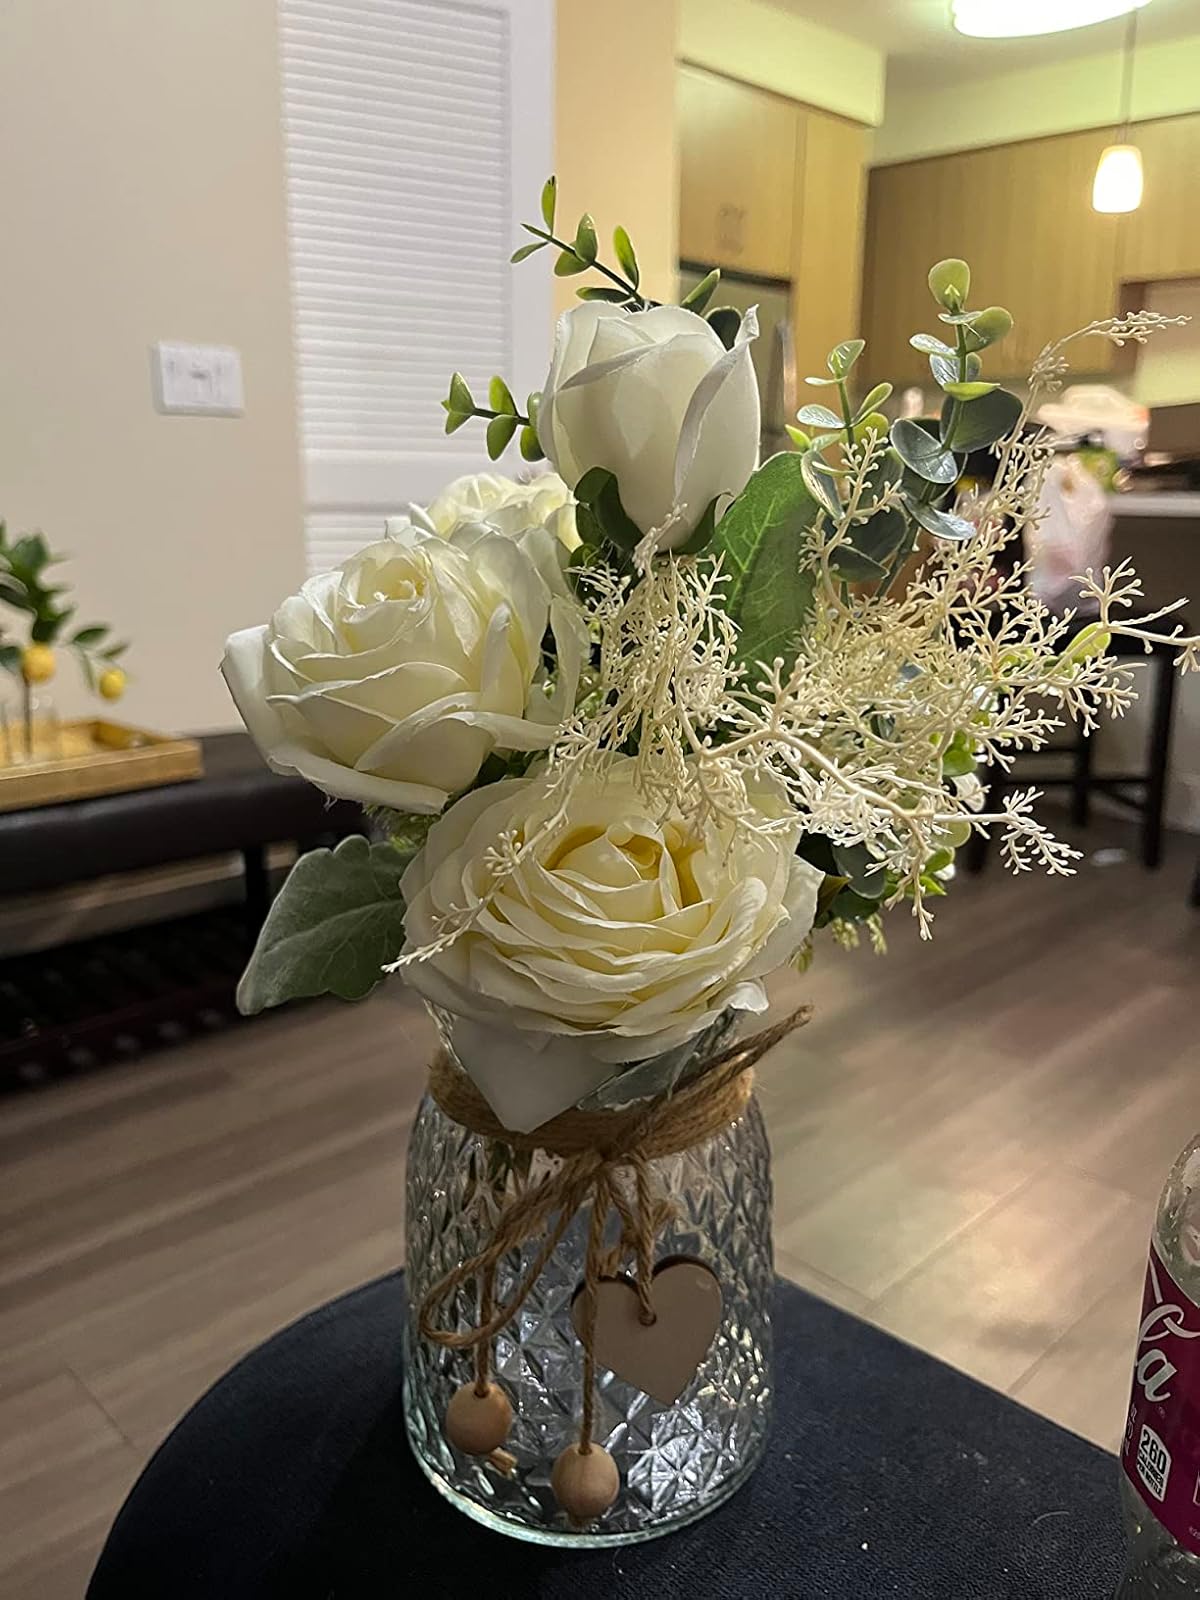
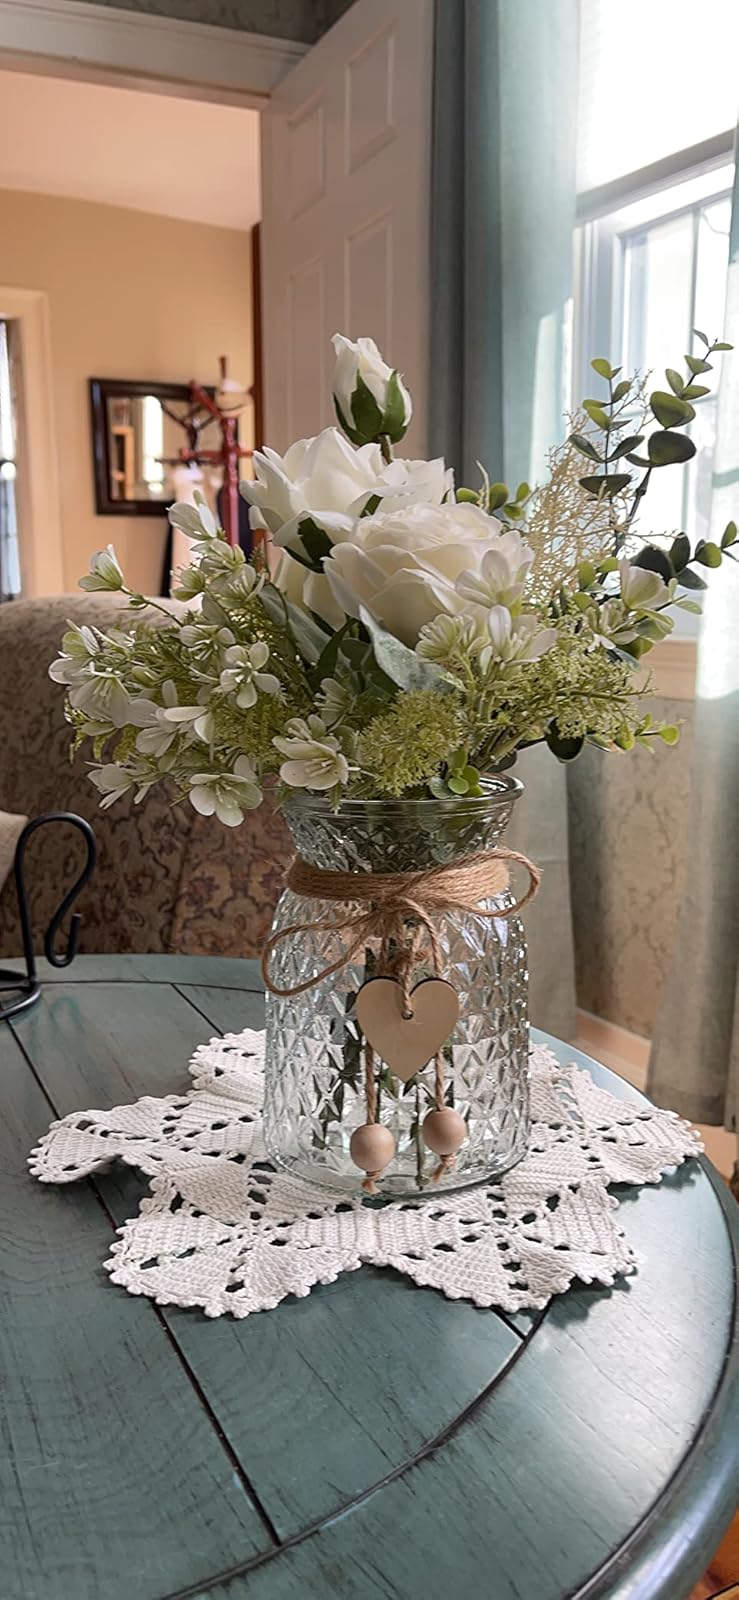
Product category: vase
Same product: yes